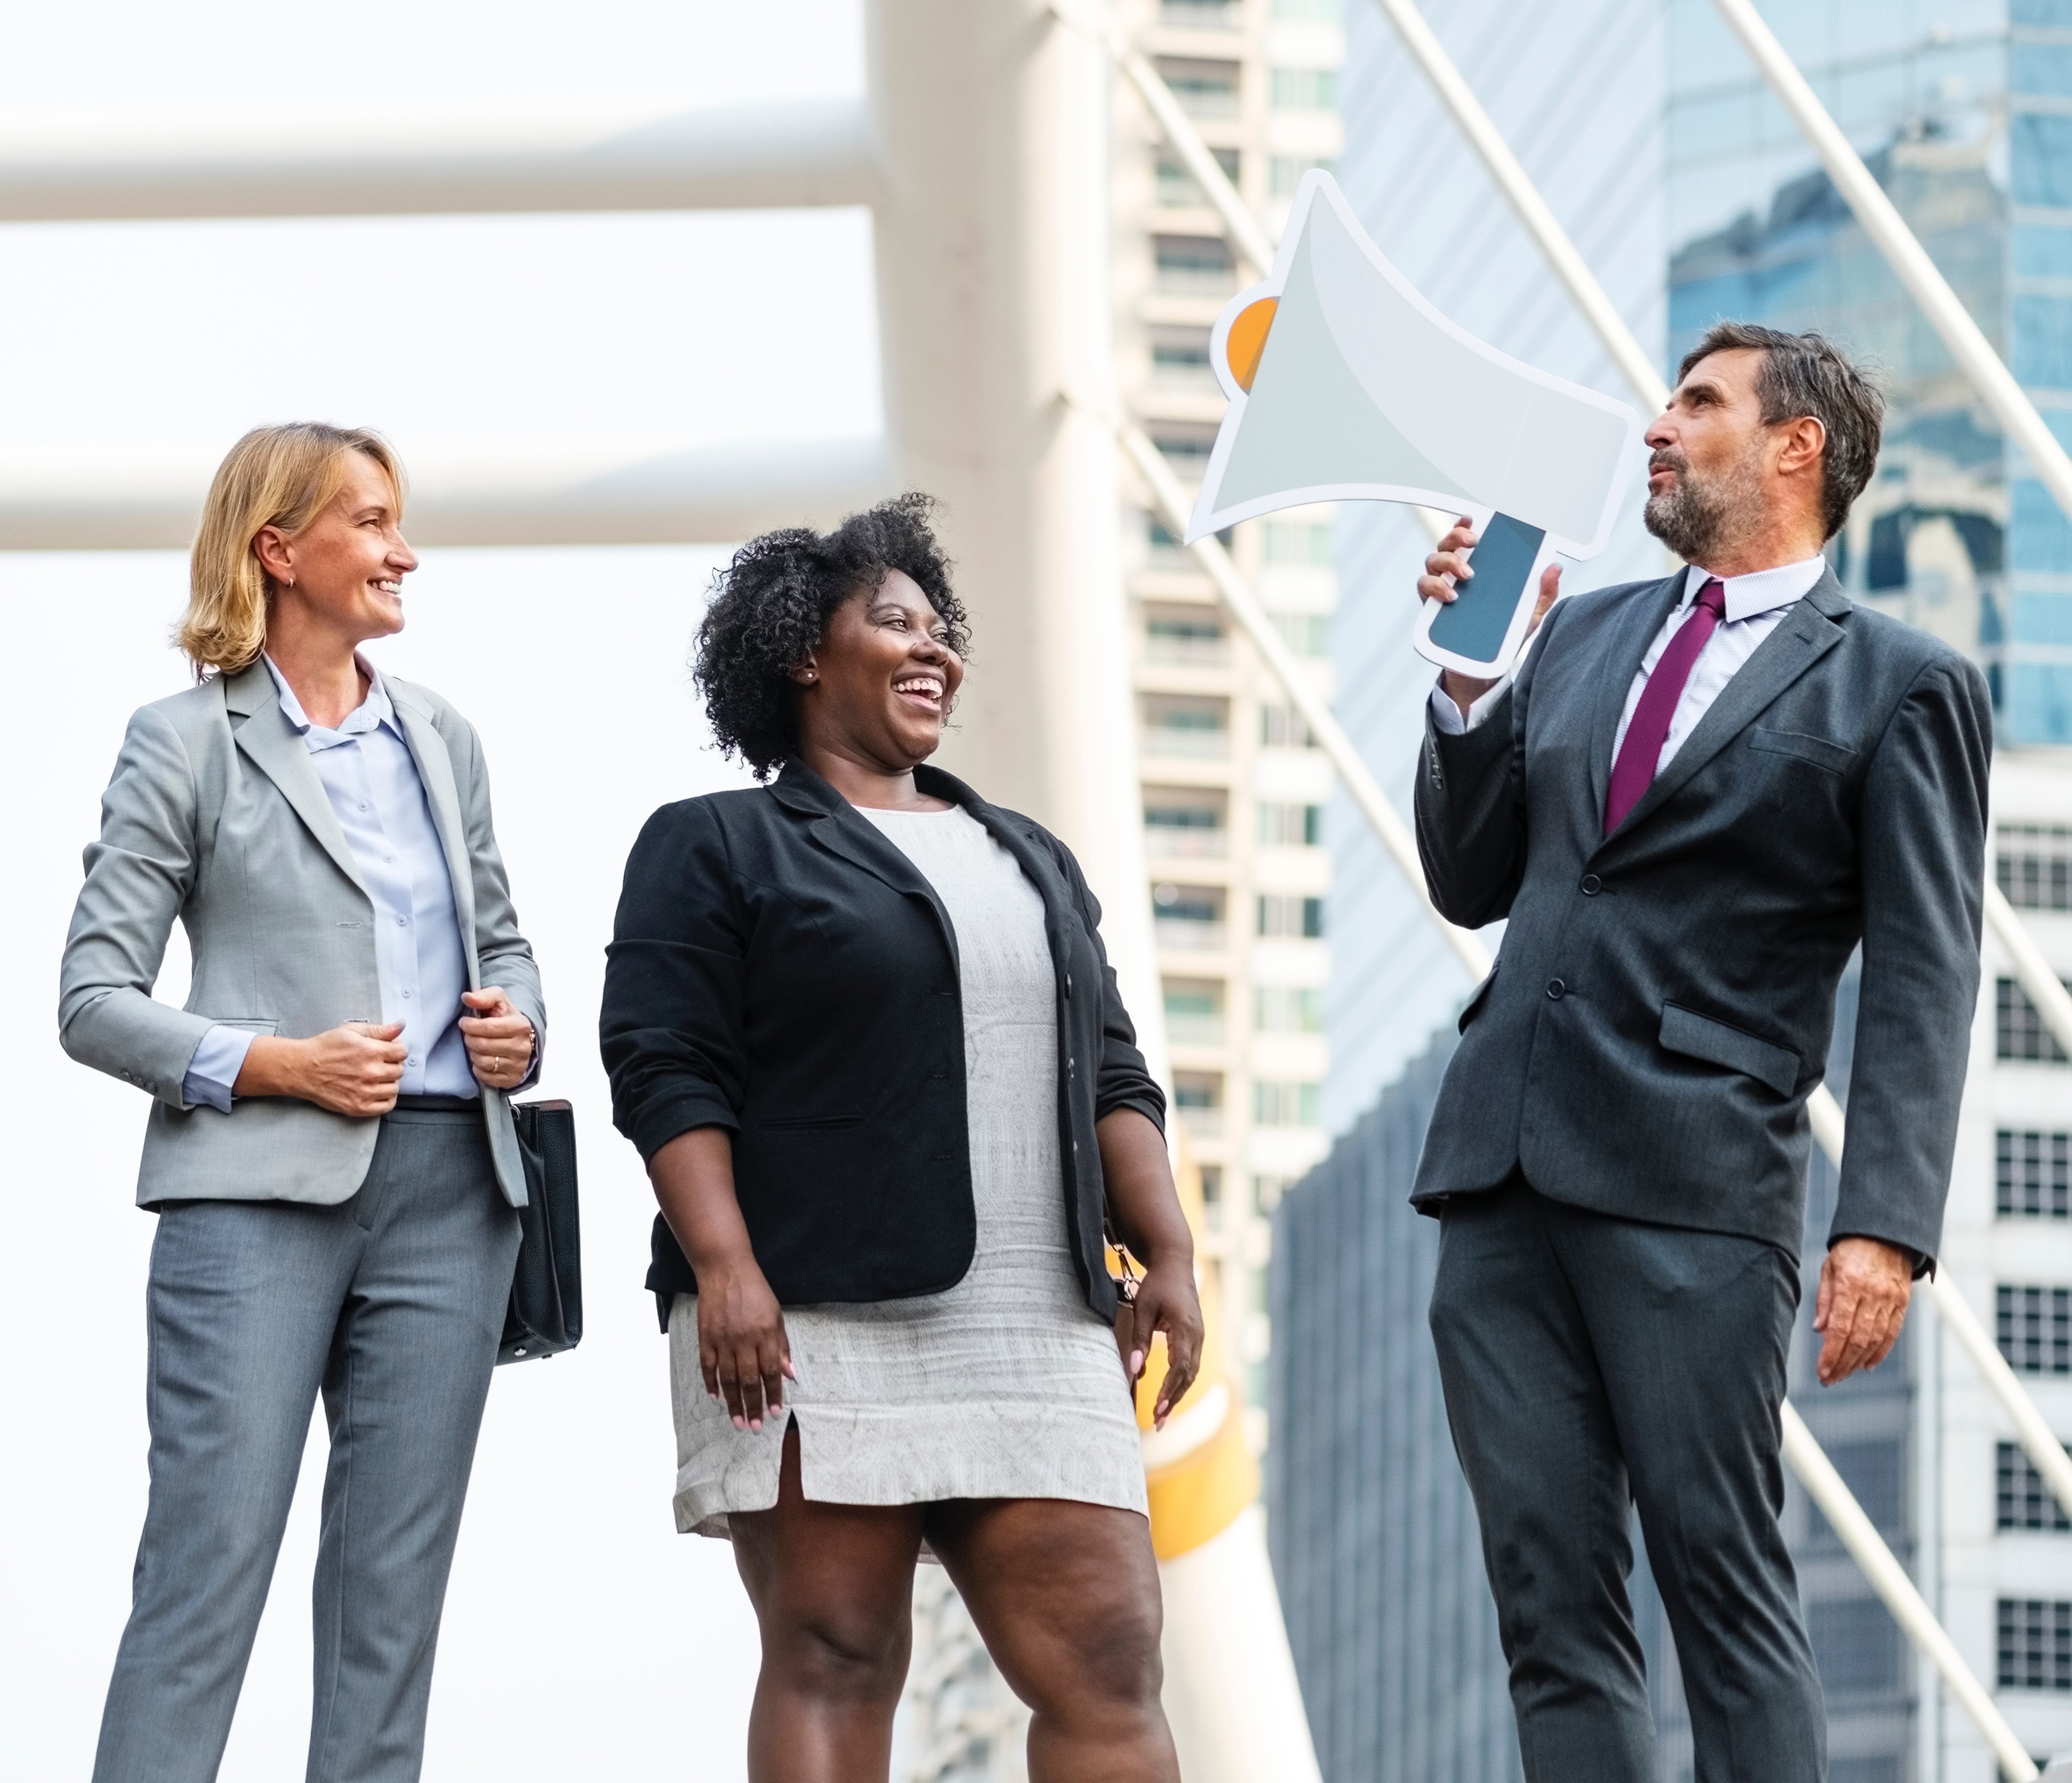
white collar worker, businessperson, business, suit, event, employment, job, conversation, gesture, management, formal wear, tourism, recruiter